First a Girl

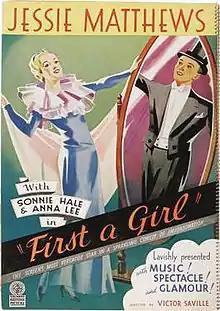
Film poster

First a Girl is a 1935 British comedy film directed by Victor Saville and starring Jessie Matthews. "First a Girl" was adapted from the 1933 German film "Viktor und Viktoria" written and directed by Reinhold Schünzel. It was remade as the 1982 American musical comedy "Victor/Victoria" starring Julie Andrews.